Greater Lebanon

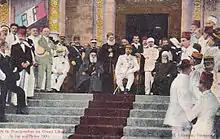
Proclamation of the state of Greater Lebanon on 1 September 1920 in the Pine Residence.

On 27 October 1919, the Lebanese delegation led by Maronite Patriarch Elias Peter Hoayek presented the Lebanese aspirations in a memorandum to the Paris Peace Conference. This included a significant extension of the frontiers of the Lebanon Mutasarrifate, arguing that the additional areas constituted natural parts of Lebanon, despite the fact that the Christian community would not be a clear majority in such an enlarged state. The quest for the annexation of agricultural lands in the Bekaa and Akkar was fueled by existential fears following the death of nearly half of the Mount Lebanon Mutasarrifate population in the Great Famine; the Maronite church and the secular leaders sought a state that could better provide for its people. The areas to be added to the Mutasarrifate included the coastal towns of Beirut, Tripoli, Sidon and Tyre and their respective hinterlands, all of which belonged to the Beirut Vilayet, together with four Kazas of the Syria Vilayet (Baalbek, the Bekaa, Rashaya and Hasbaya).